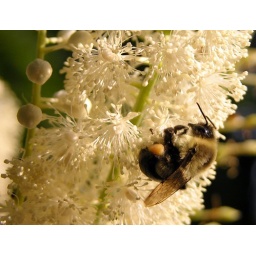
Bee on the creamy white flowers of the Black Cohosh (&lt;i&gt;Cimicifuga. racemosa&lt;/i&gt;) in my yard. From July 2005.